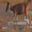
Label: deer